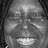
Emotion: happy